It! (short story)

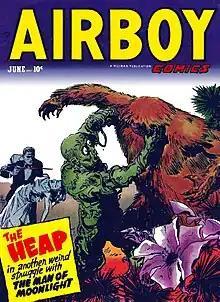
The Heap battles "The Man of the Moonlight" on the cover of "Airboy Comics," volume 9, number 5 (March 1952). Artwork by Ernest Schroeder.

Plant-based swamp monsters similar to that in the story appear in various comic books. Among these characters are Hillman Comics' the Heap in "Airboy Comics", who debuted in what was intended as a one-time appearance in the feature "Skywolf" in "Air Fighters" #3 (December 1942).